Chester Wilmot

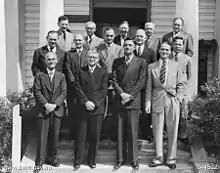

Wilmot was part of the television commentary team for the coronation of Queen Elizabeth II. For Christmas 1953, Wilmot was sent by the BBC to Australia to participate in a round-the-world broadcast on Christmas Day, where he narrated "The Queen's Journey", telling the story of recent royal visits. The Queen herself was in New Zealand for Christmas.